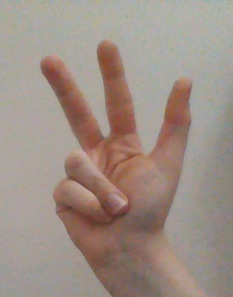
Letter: al